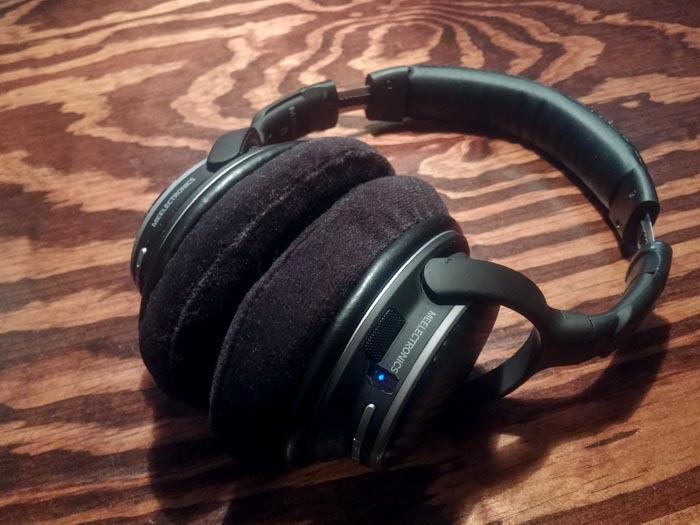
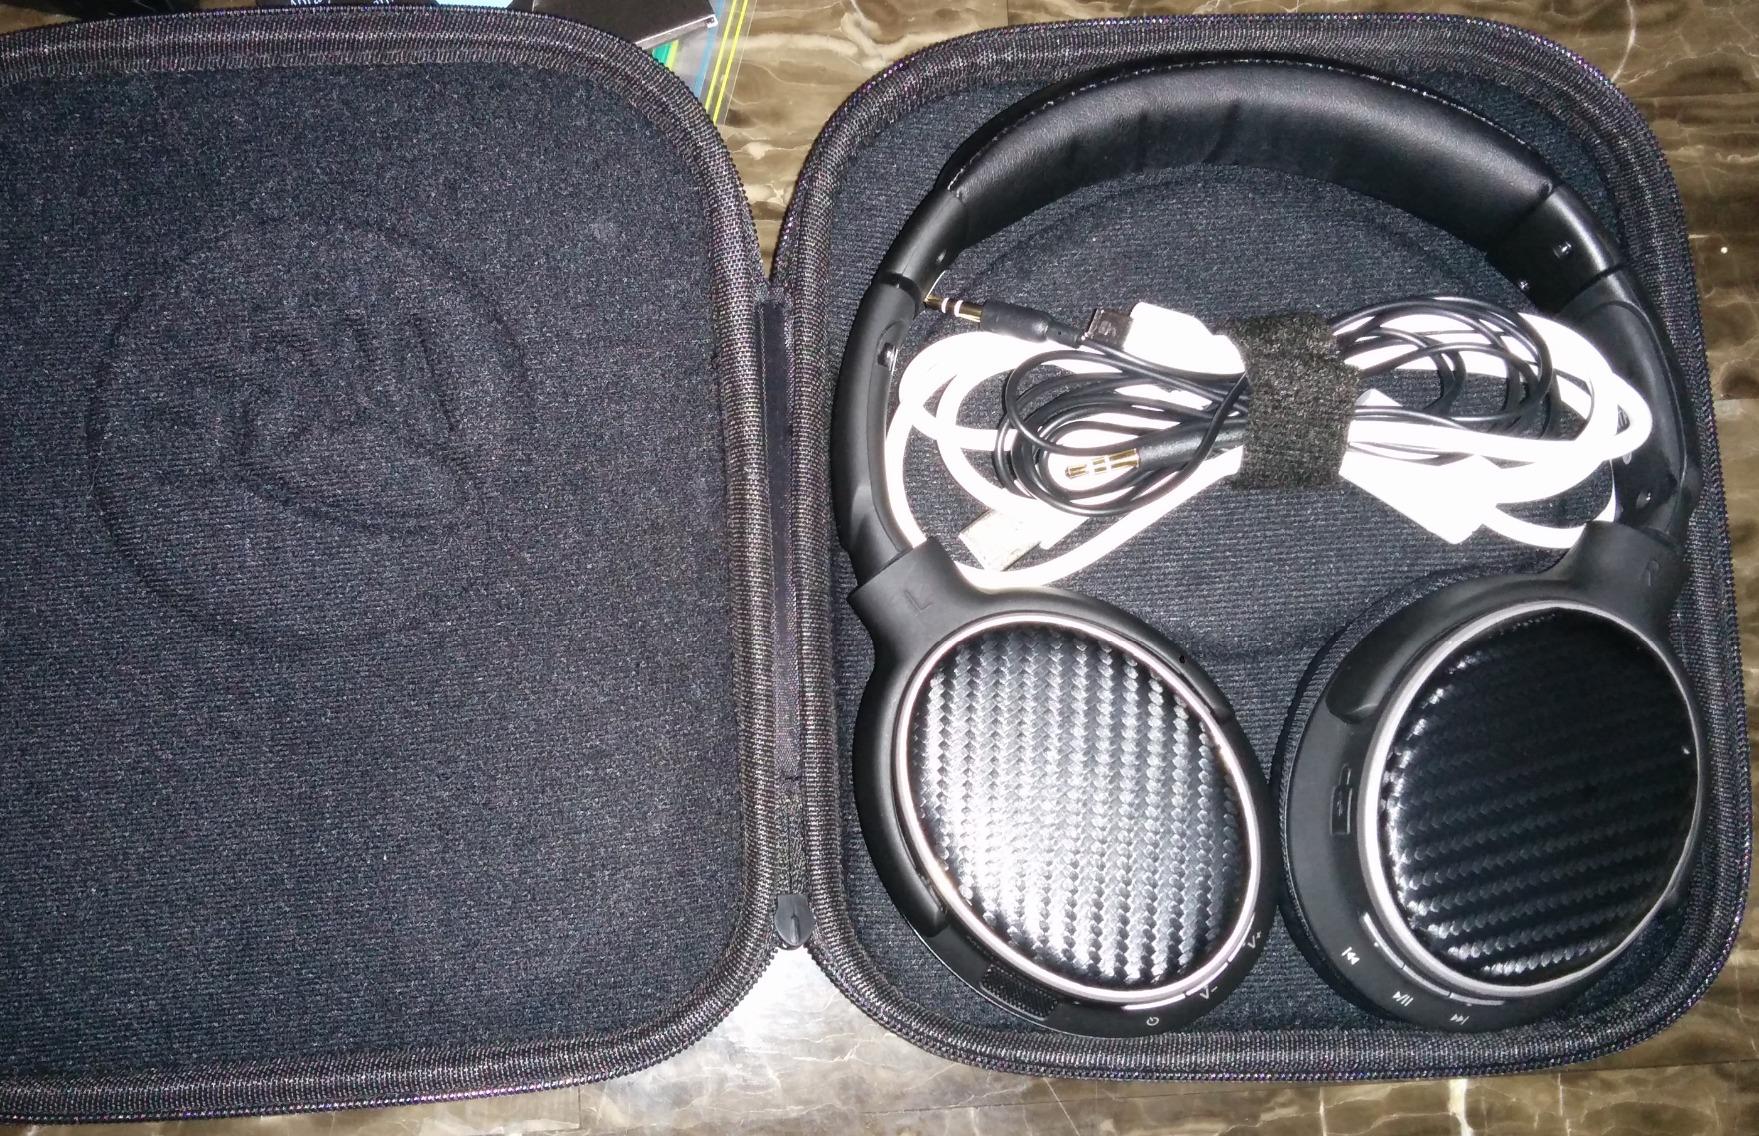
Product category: headphones
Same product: yes